Battle of Moys

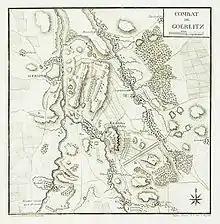
Map of the battle

The Battle of Moys was fought on 7 September 1757 during the Third Silesian War (part of the Seven Years' War).